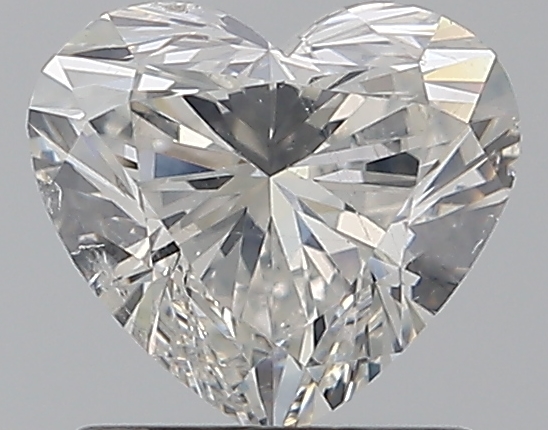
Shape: heart
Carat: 1
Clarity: SI2
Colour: G
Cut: EX
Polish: EX
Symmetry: VG
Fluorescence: N
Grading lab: GIA
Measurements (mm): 6.08 x 6.83 x 4.05